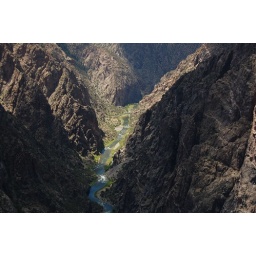
The black rock erodes slowly, so this canyon is very steep around the narrow river.